Bertul Kocabaş

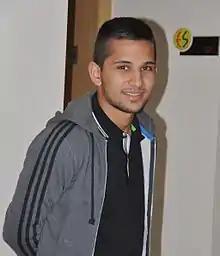

Bertul Kocabaş (born 15 February 1992) is a footballer who plays for İskenderunspor. He made his Süper Lig debut against Antalyaspor on 21 September 2012. Born in Germany, he represented Turkey at under-21 international level.